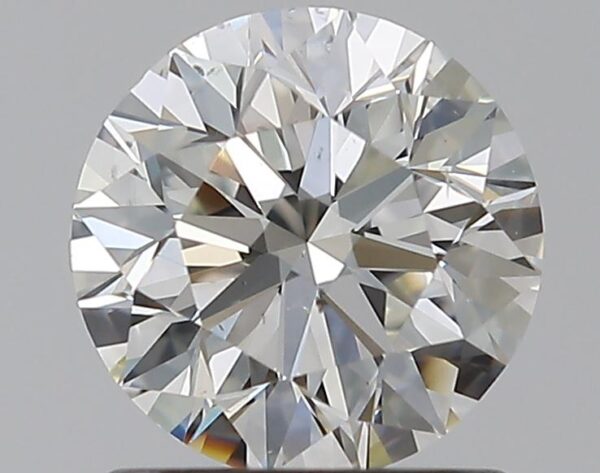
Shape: round
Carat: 1
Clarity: SI1
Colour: J
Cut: EX
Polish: EX
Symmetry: VG
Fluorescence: F
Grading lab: GIA
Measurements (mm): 6.28 x 6.35 x 4.02